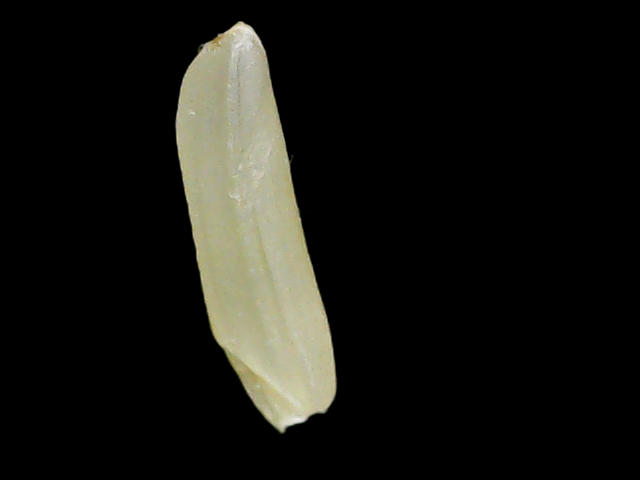
Rice variety: Binadhan25